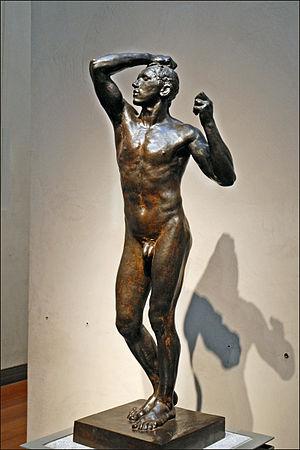
Auguste Rodin (Français, 1840-1917): L'Age d'airain ou L'homme qui s'éveille ou Le Vaincu, bronze fondu d'après l'oeuvre initiale datant de 1876/1877, Legs Jacqueline Delubac, 1997, Musée des Beaux-Arts de Lyon, France. Site du musée www.mba-lyon.fr/